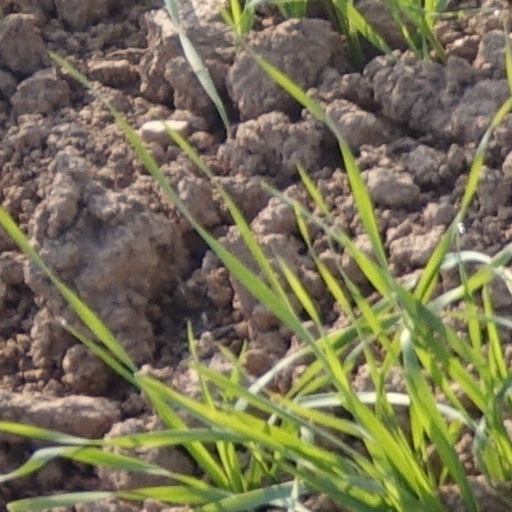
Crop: wheat